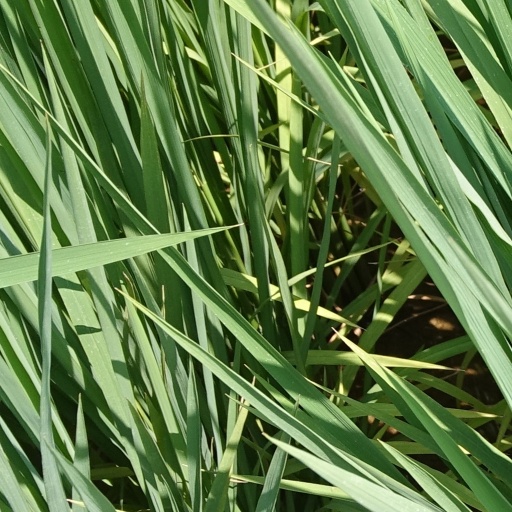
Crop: rice